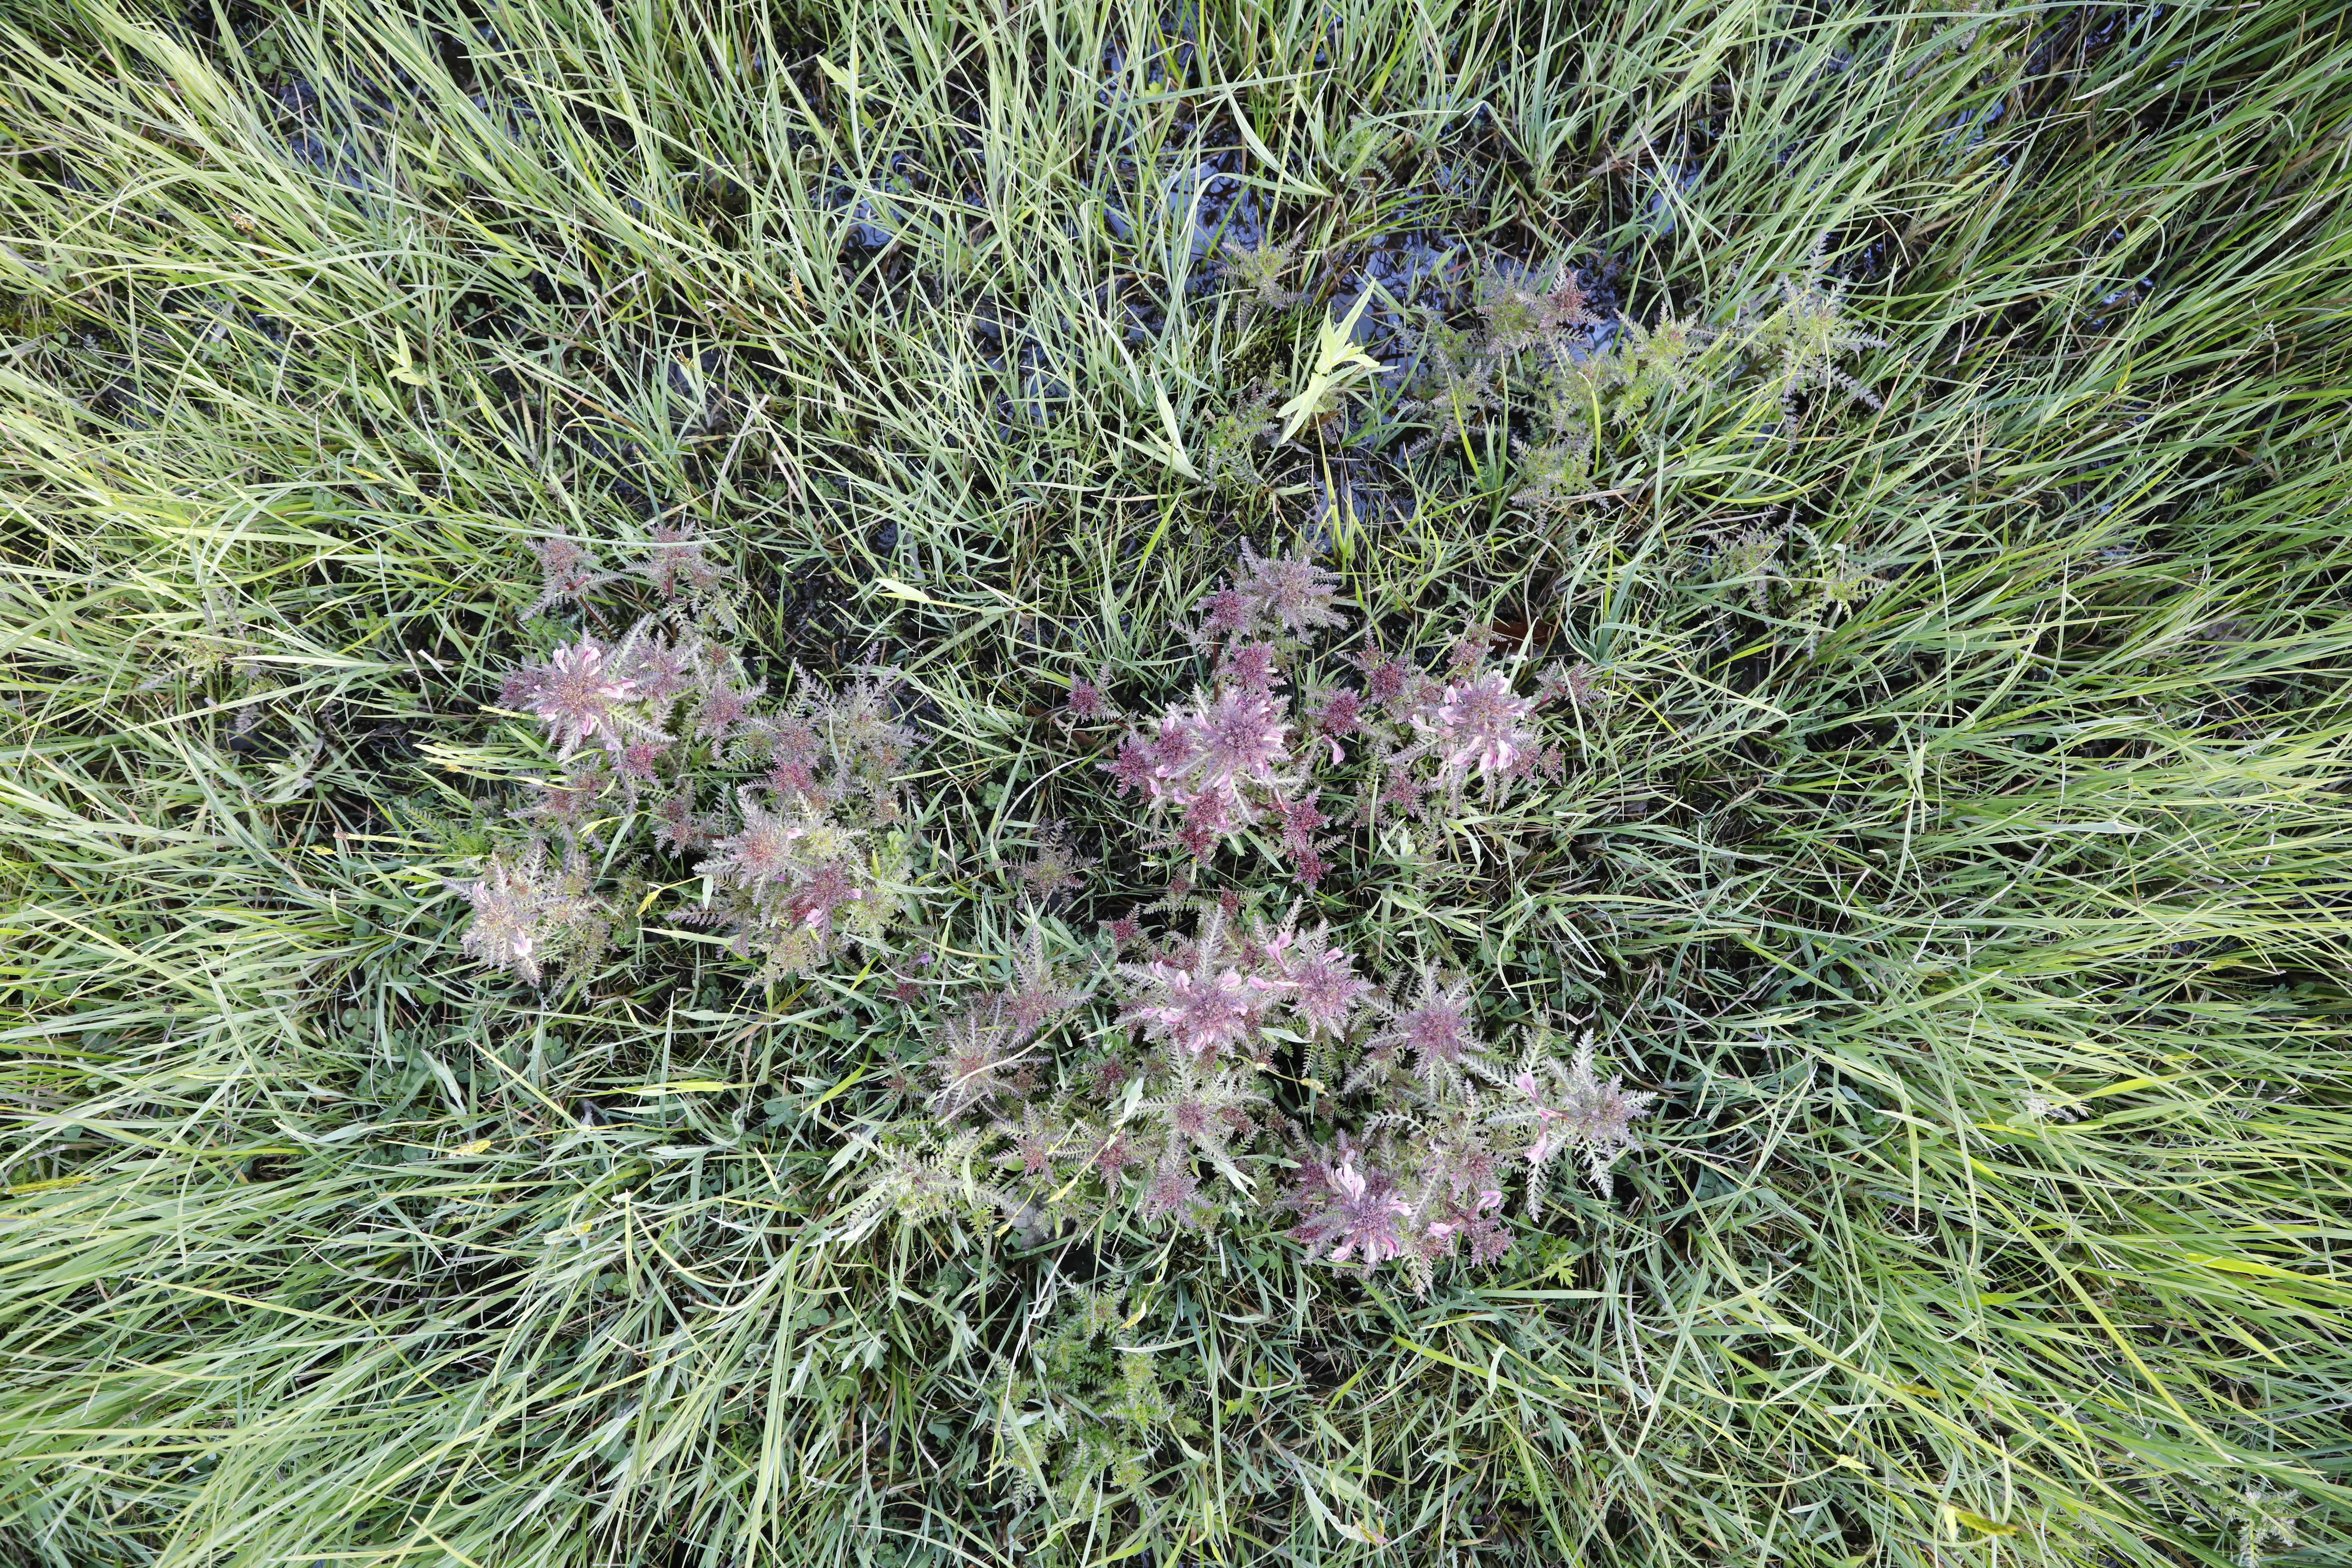
Plant species: Pedicularis palustris